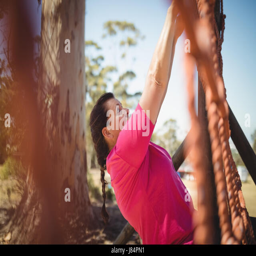
determined woman climbing a net during obstacle course in boot camp